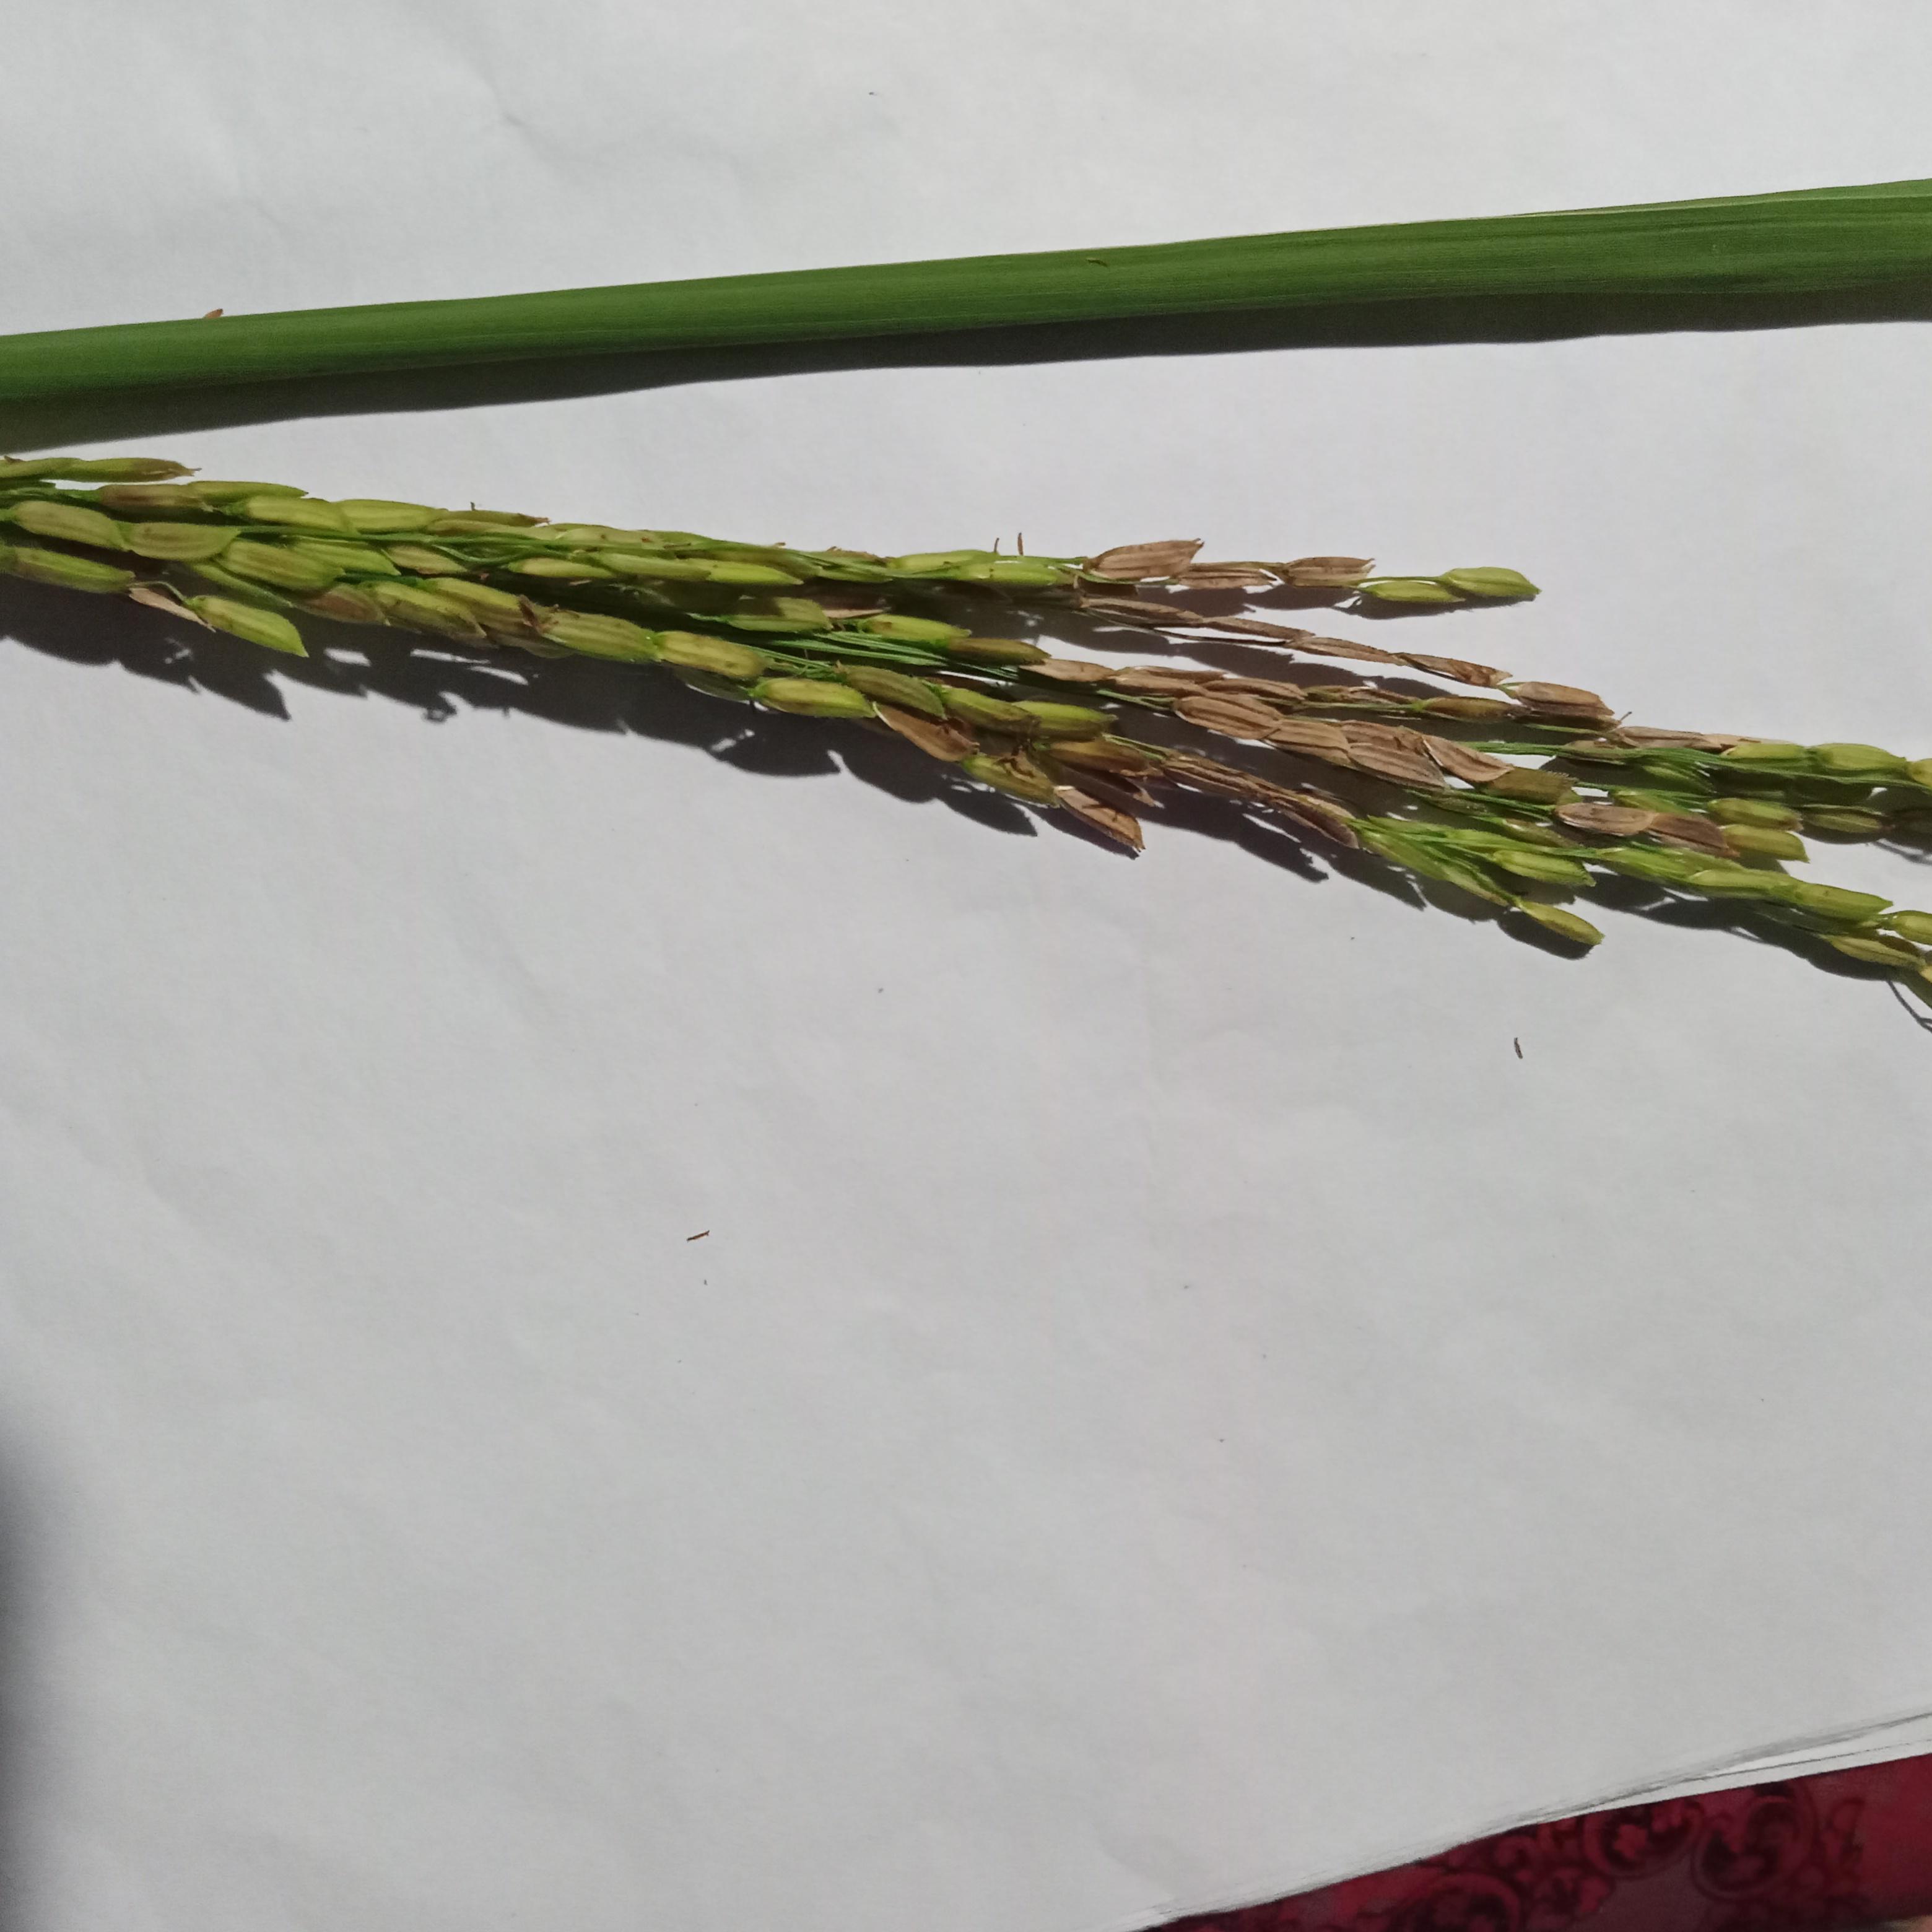
Label: Rice___Neck_Blast